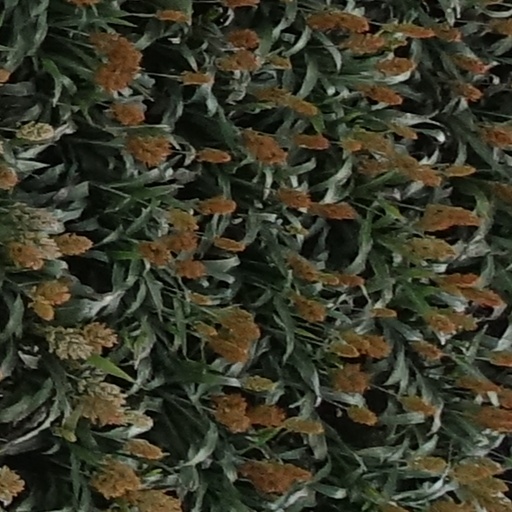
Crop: sorghum